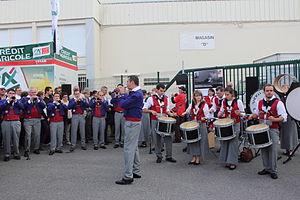
La Kevrenn Brest Sant-Mark est un bagad, ensemble de musique bretonne, originaire de la ville de Brest dans le Finistère, en France.